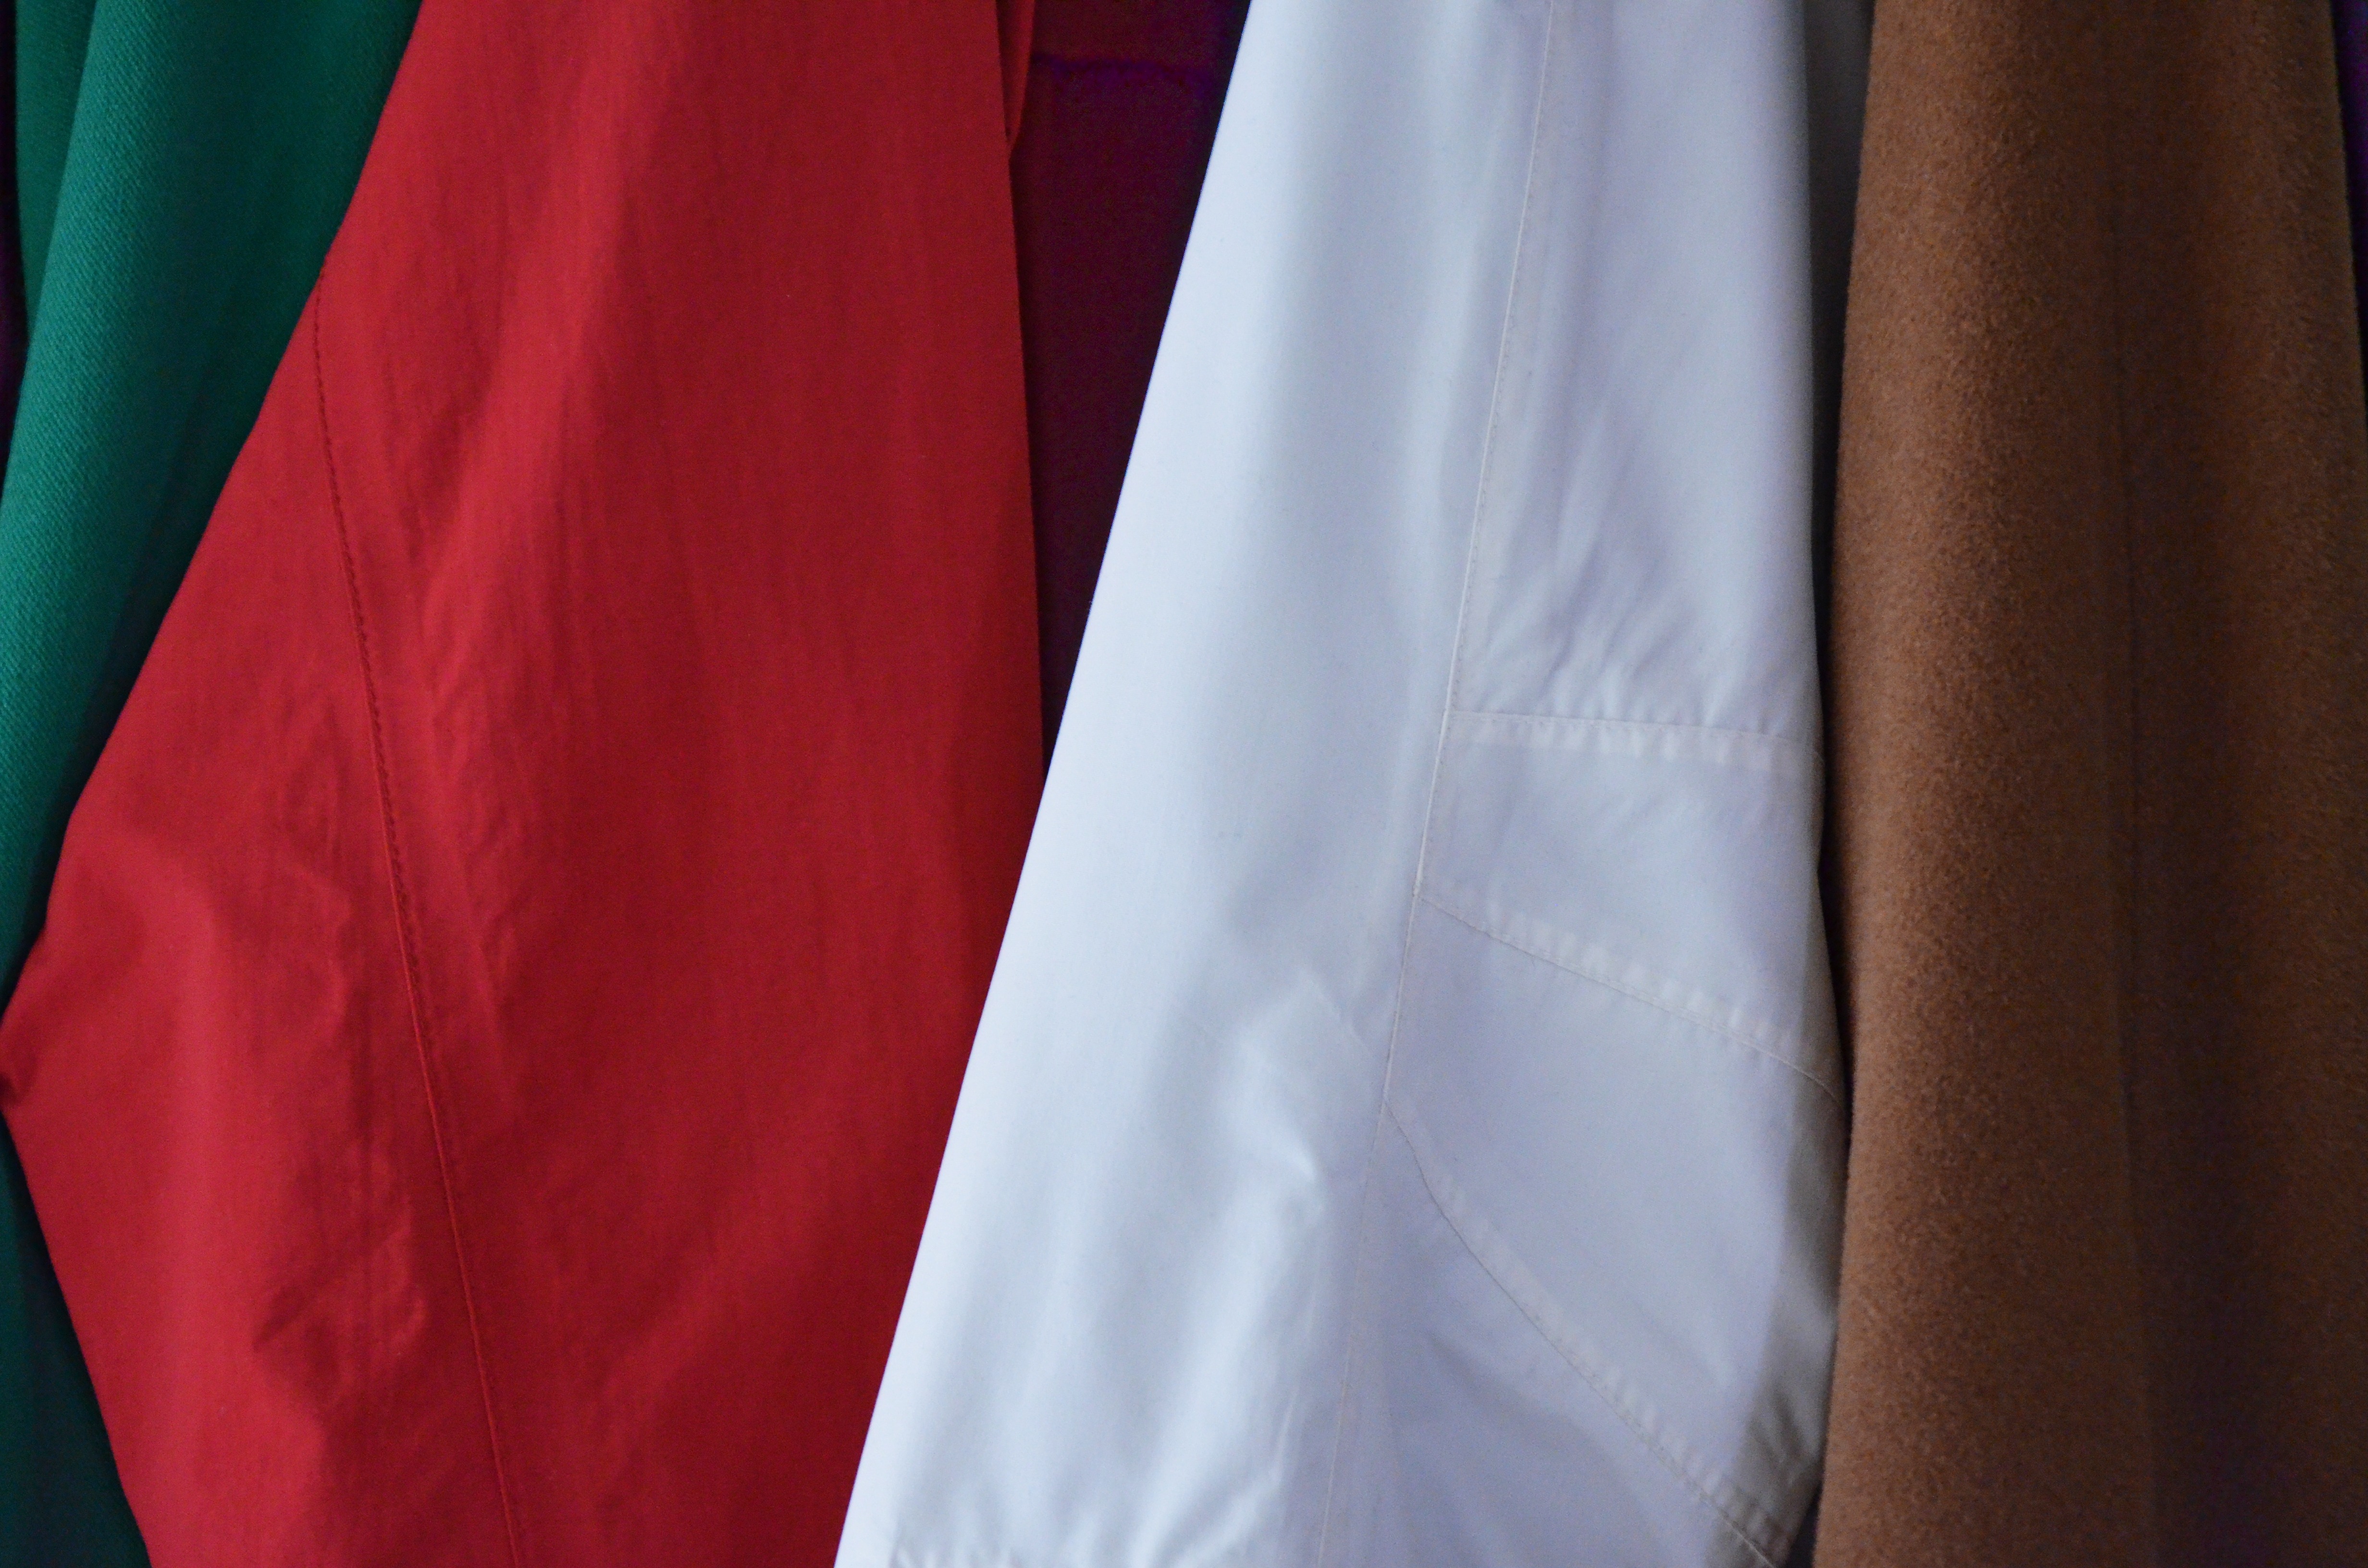
pattern, color, clothing, outerwear, textile, dress, wardrobe, gown, satin, substances, formal wear